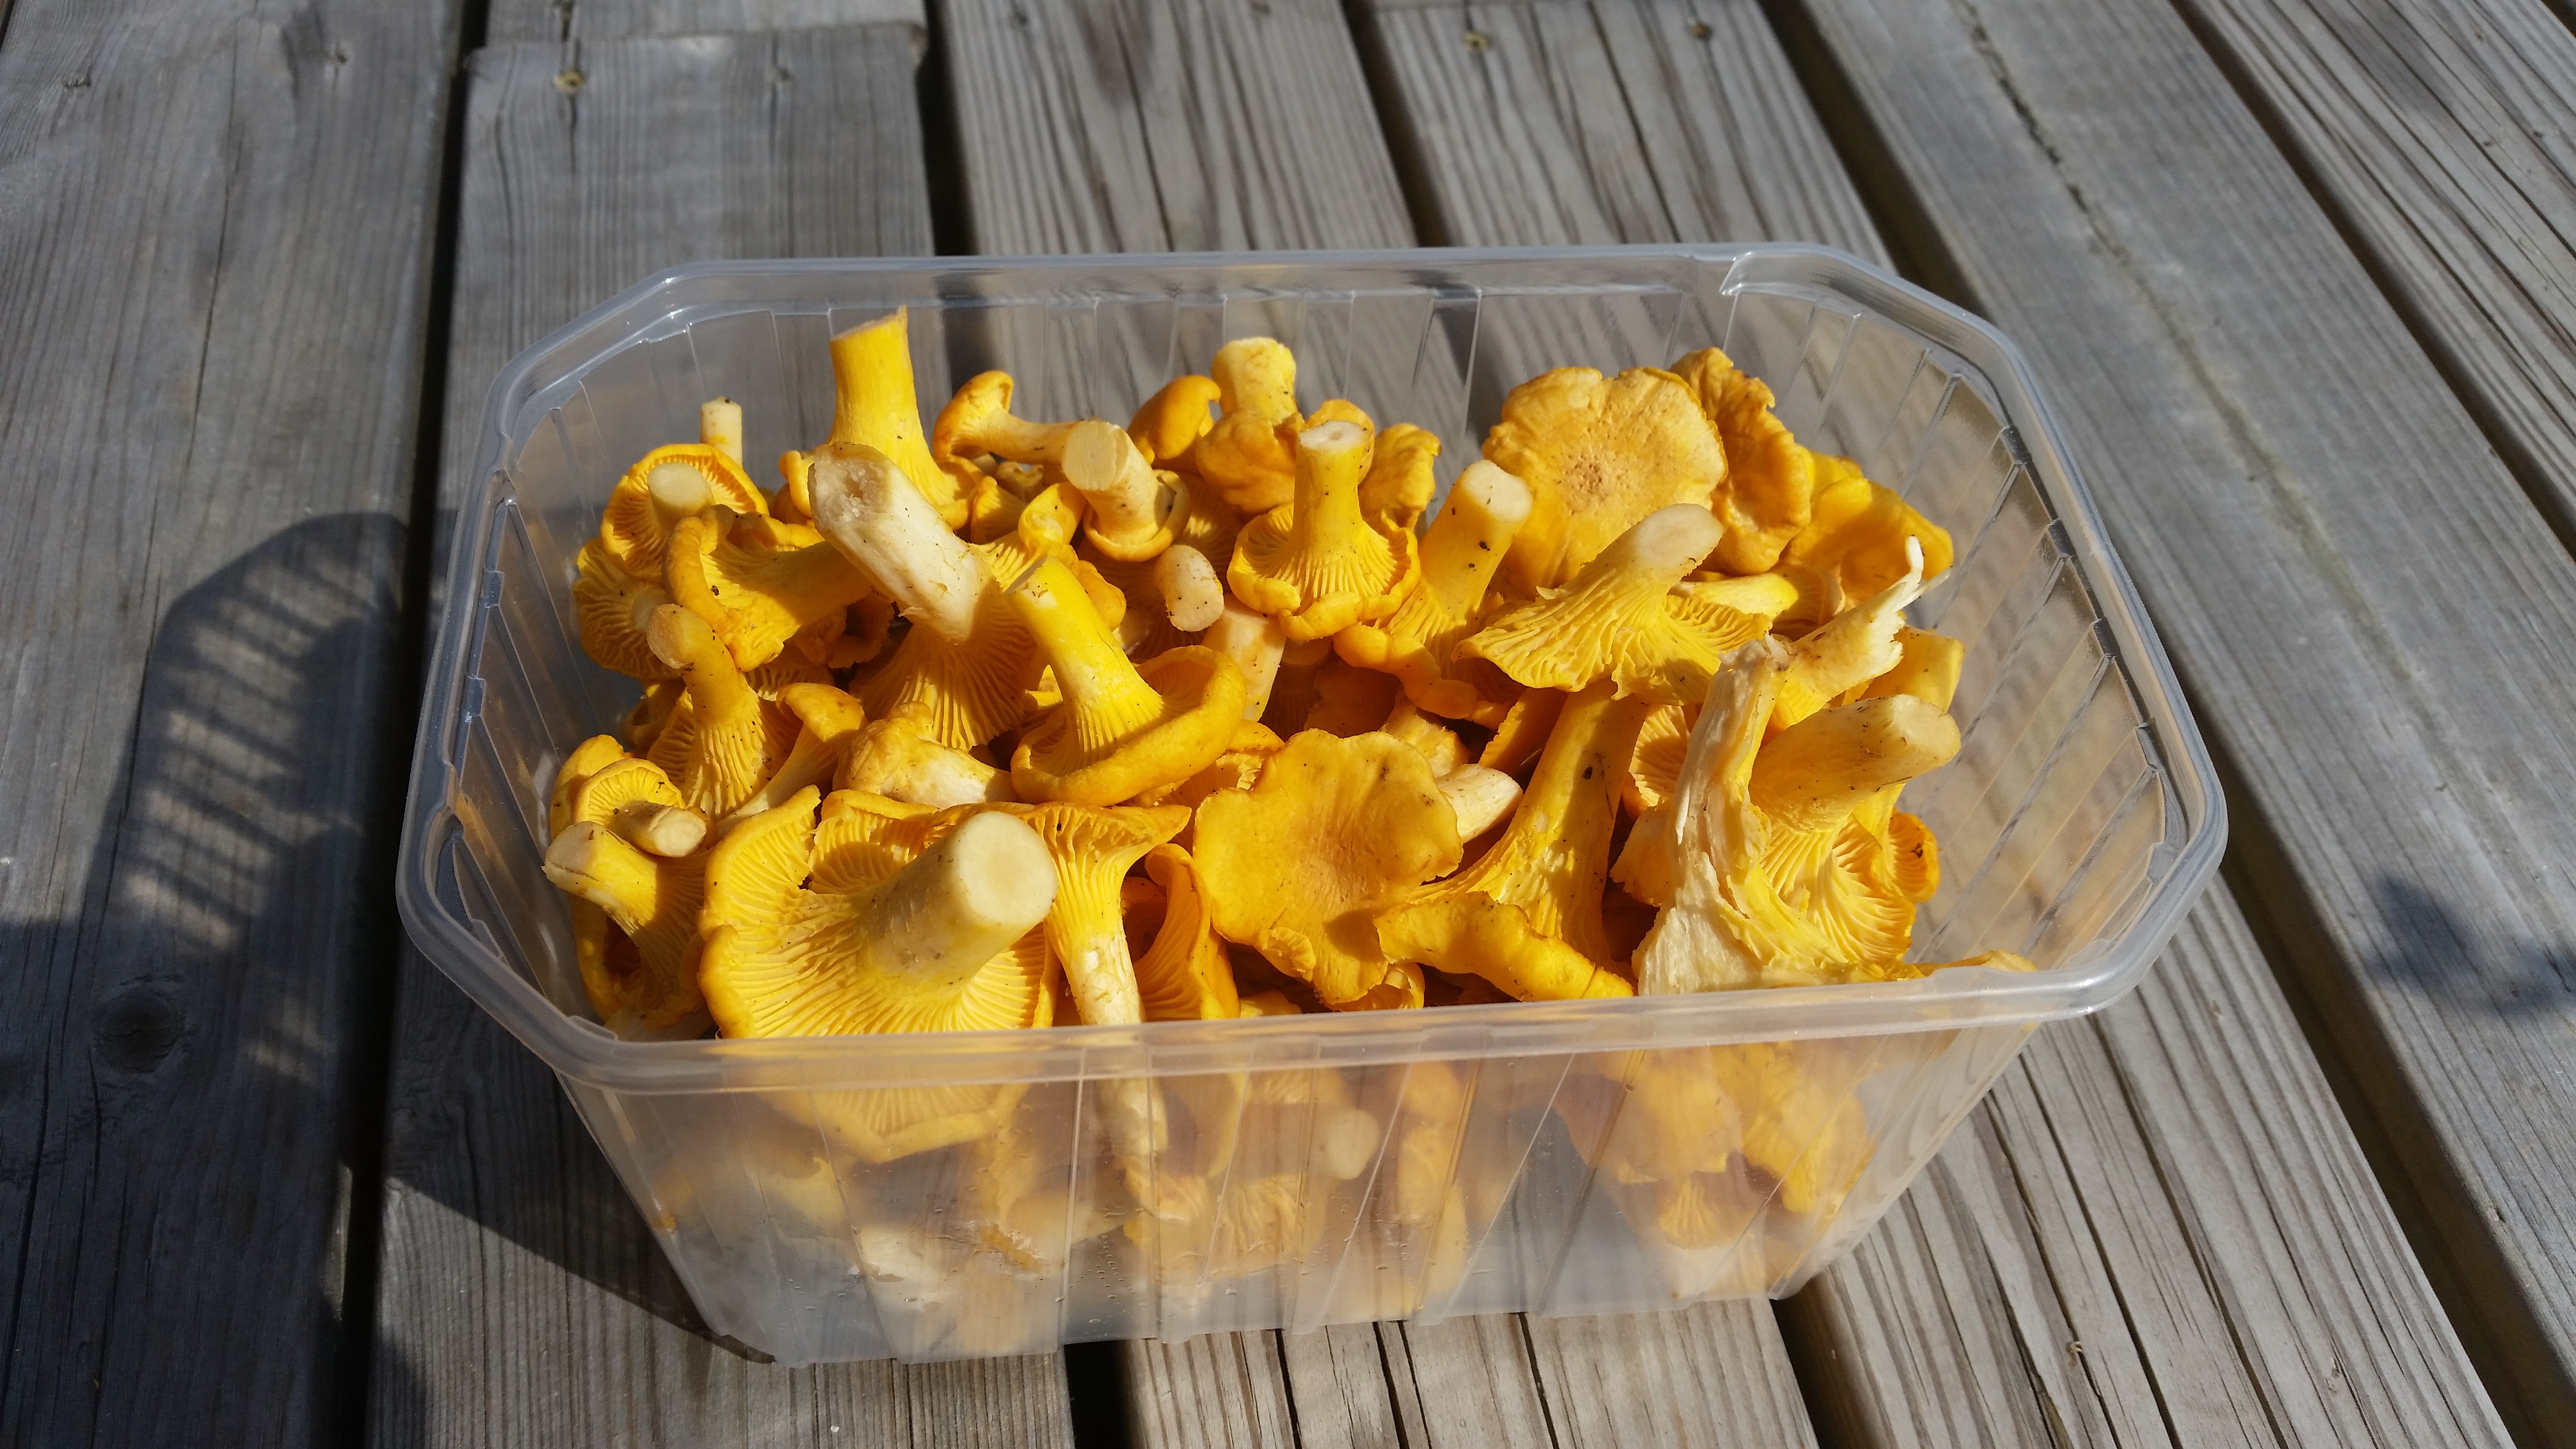
plant, flower, dish, meal, food, produce, vegetable, yellow, cuisine, flowering plant, junk food, chanterelle mushrooms, sponge basket, autumn mushrooms, land plant, snack food